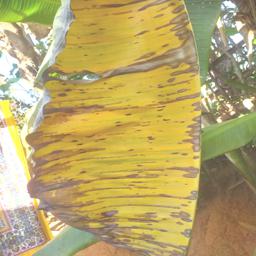
Label: MALBHOG LEAF